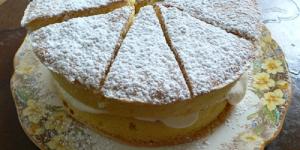
bizcocho relleno de yogur